CIA activities in Afghanistan

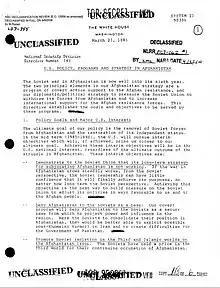
NSDD-166 changed objectives for the covert program

Following an interagency review of Afghan policy overseen by the NSC and including representatives from the State Department and Defense Department in addition to the CIA, in March 1985 President Reagan signed a draft of a National Security Decision Directive (NSDD) that was pushed for by Fred Iklé and especially the arch-conservative Michael Pillsbury at the Defense Department, which formalized and provided a legal rationale for the changes that were already taking place with regard to CIA activities in Afghanistan. The resulting NSDD–166 reportedly included a highly classified supplement signed by NSA Robert McFarlane that detailed expanded forms of U.S. assistance to the mujahideen, such as the provision of satellite intelligence, "burst communication" devices, advanced weapons systems, and additional training to the Afghan rebels through the ISI. Furthermore, the document allowed the CIA to unilaterally support certain Afghan assets without the ISI's participation or knowledge. In sum, NSDD–166 defined the Reagan administration's policy as aiding the mujahideen by "all available means." In an April 30 meeting, Iklé communicated the general thrust of this policy to ISI Director Akhtar Abdur Rahman. Vastly more Americans arrived in Pakistan to train ISI handlers on the new weapons systems. In turn, the ISI developed a complex infrastructure that was training 16,000 to 18,000 Afghan mujahideen annually by early 1986, with ISI chief of Afghan operations Mohammed Yousaf estimating that a further 6,000 to 7,000 rebels (including a number of Arab volunteers) were trained every year by mujahideen that had previously been recipients of ISI instruction. Although the CIA was theoretically empowered to act more independently of the ISI and took some steps to "audit" the ISI's handling of American resources in response to congressional concerns about fraud, the ISI remained the main conduit for U.S. support to the mujahideen and the bulk of the Reagan-era aid championed by conservatives went to Muslim Brotherhood-inspired commanders favored by the ISI, most notably Gulbuddin Hekmatyar.